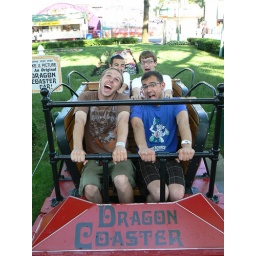
My friends sitting in the old train to Dragon Coaster